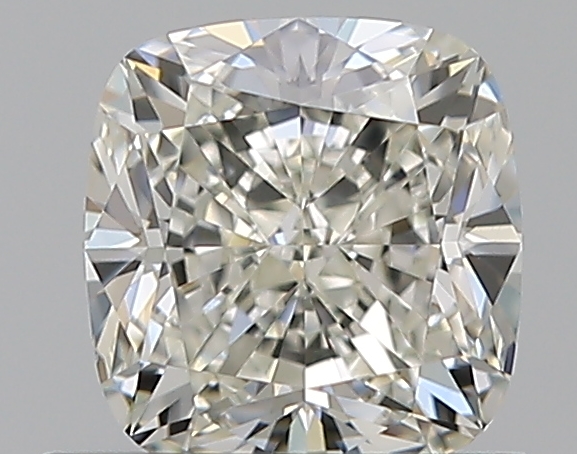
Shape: cushion
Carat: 0.91
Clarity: VS1
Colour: J
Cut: EX
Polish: EX
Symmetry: EX
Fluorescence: N
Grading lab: GIA
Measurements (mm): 5.48 x 5.26 x 3.6